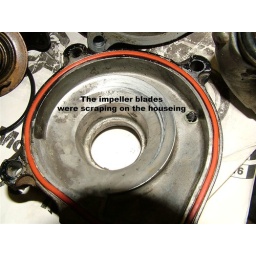
Father is doing replacement in Arizona while bike owner and son relaxes in Mexico.